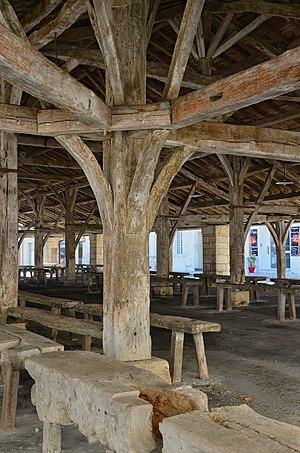
Détail de la charpente des Halles, Cozes, Charente-Maritime, France.
Un charpentier ou une charpentière est une personne exerçant sous le statut d'ouvrier ou d'artisan, spécialiste de la charpente.